Open de France

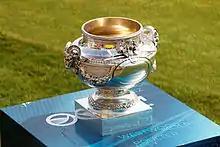
Open de France Trophy

The Open de France is a European Tour golf tournament. Inaugurated in 1906 it is the oldest national open in Continental Europe and has been part of the European Tour's schedule since the tour's inception in 1972. The 100th edition of the event was held in 2016. The 2022 edition took place between 22 and 25 September on the Golf National course. There was €3 million of prize fund. Previous edition played was the 2019 tournament, won by Nicolas Colsaerts.